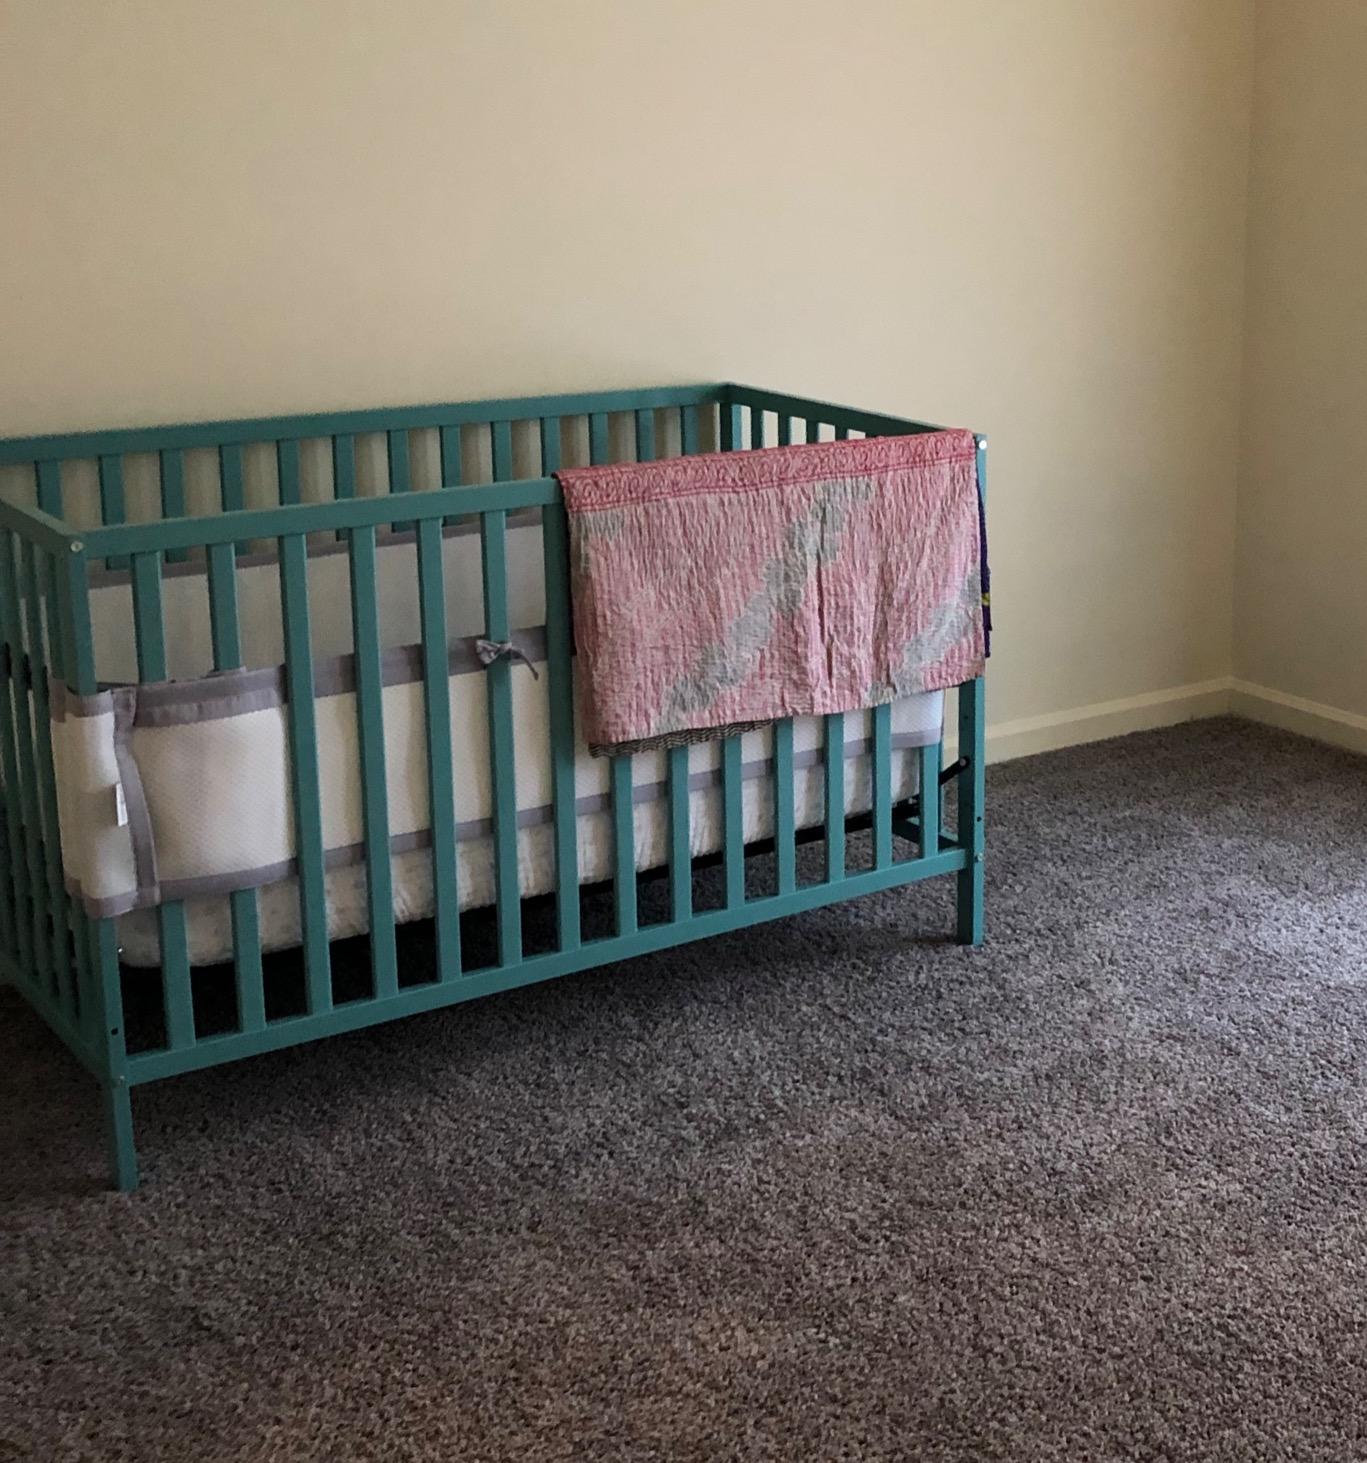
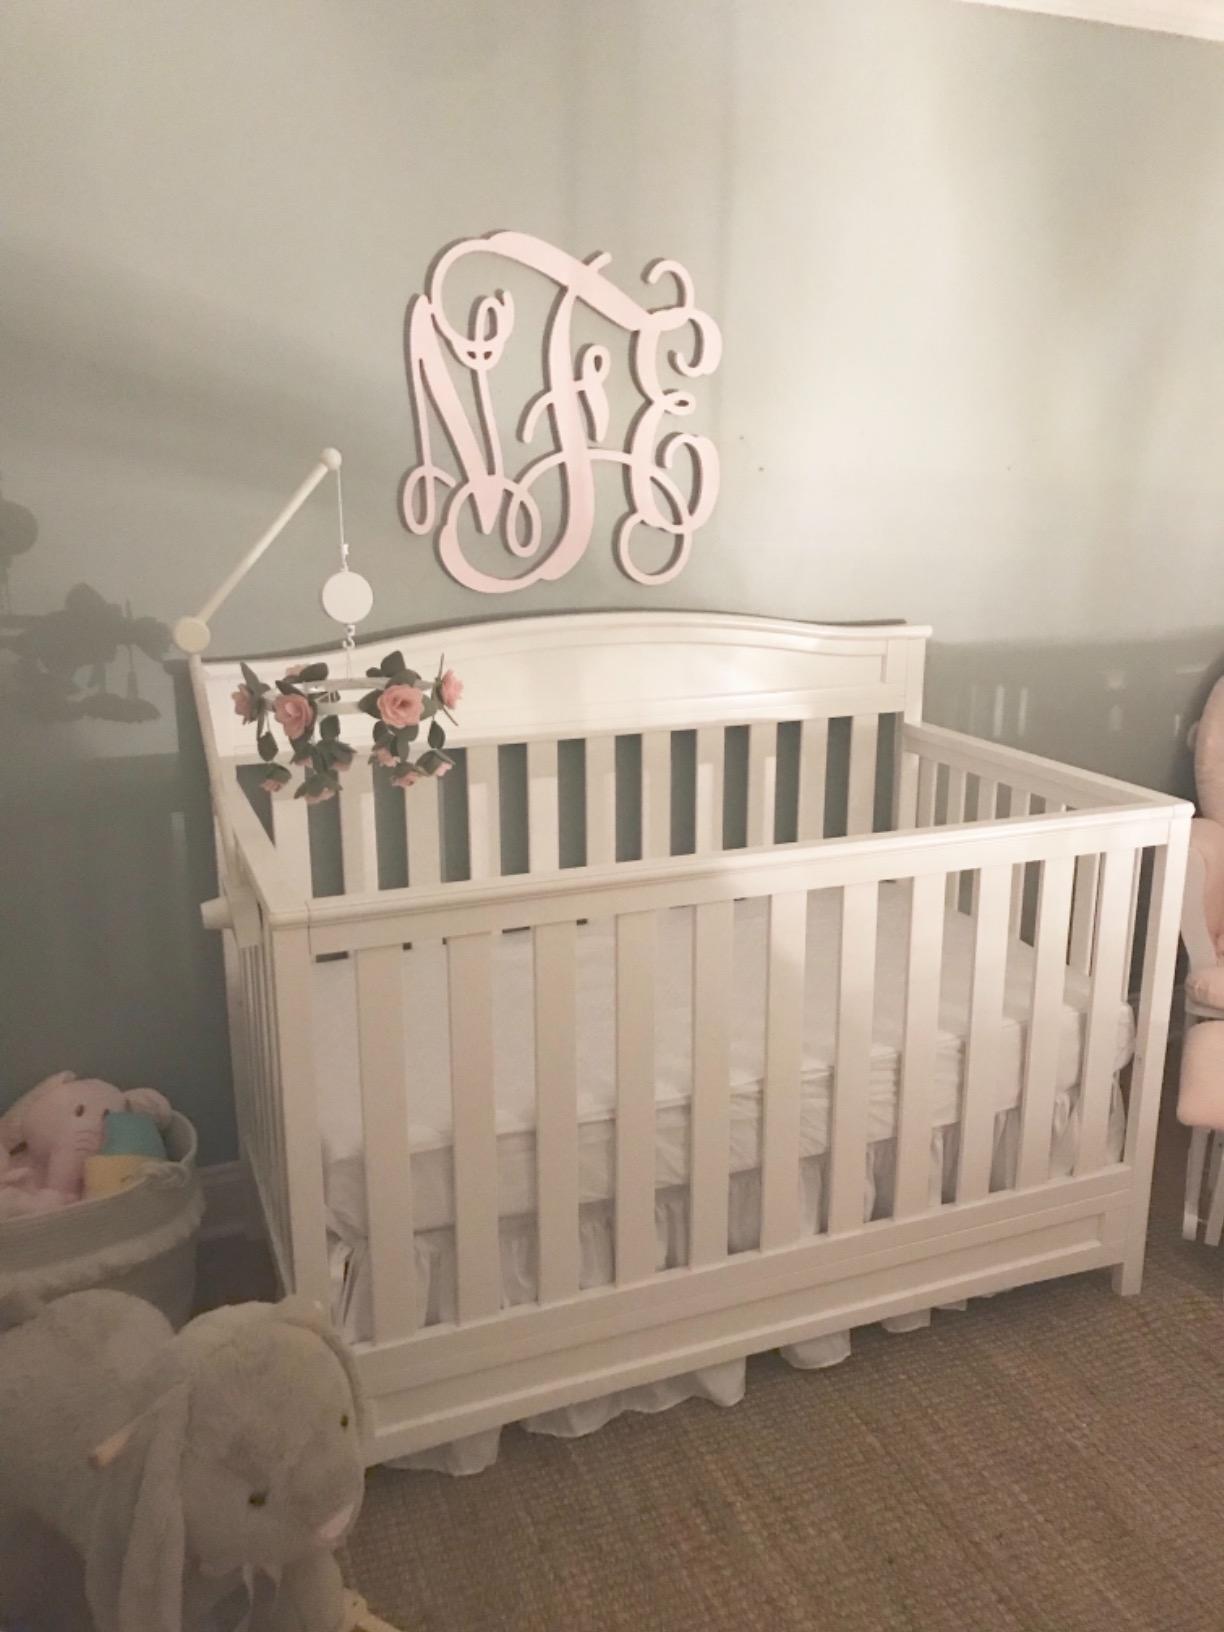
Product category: products_crib
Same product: no